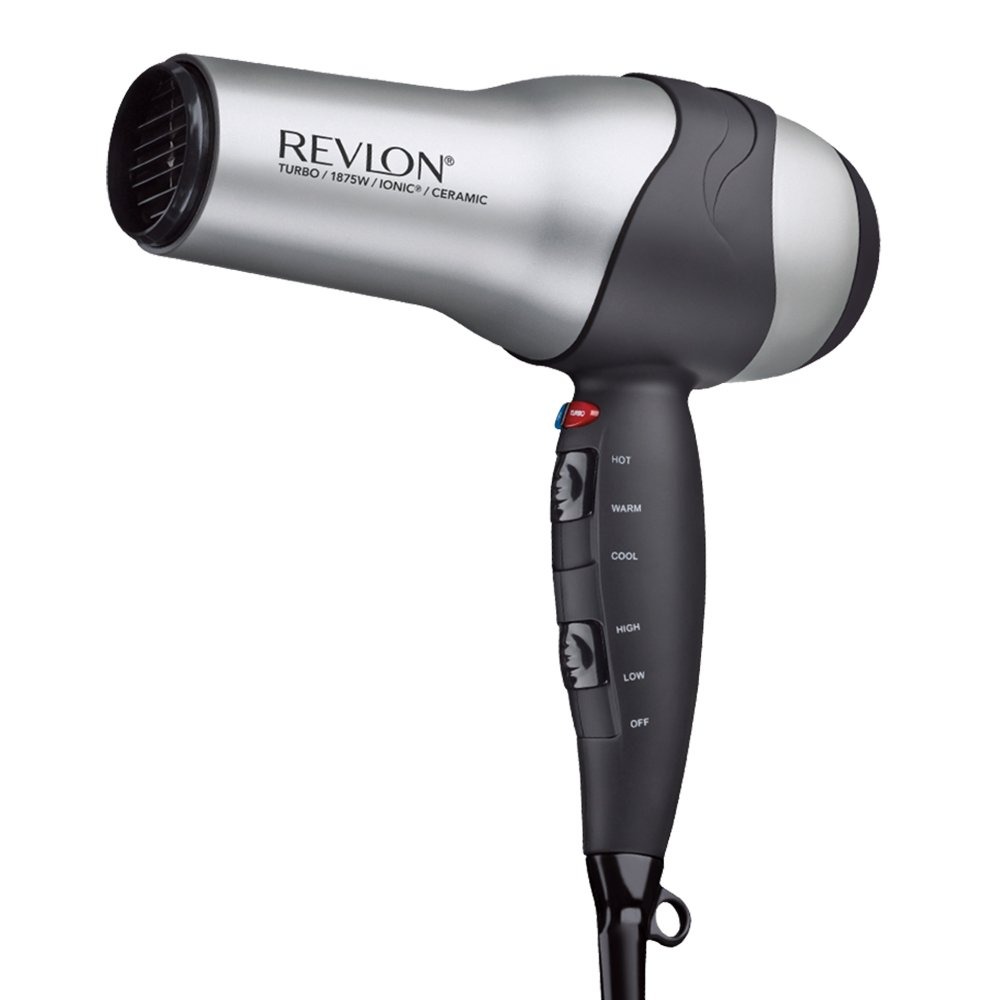
Item Name: Revlon 1875W Volumizing Turbo Hair Dryer
Bullet Point 1: Turbo airflow button for instant increase airflow for faster drying
Bullet Point 2: 3X ceramic coating for less damage
Bullet Point 3: 3 heat/2 speed settings for flexible drying and styling
Bullet Point 4: Cold shot button to set the style
Bullet Point 5: Finger diffuser attachment included
Value: 1.0
Unit: count

Price: 16.99